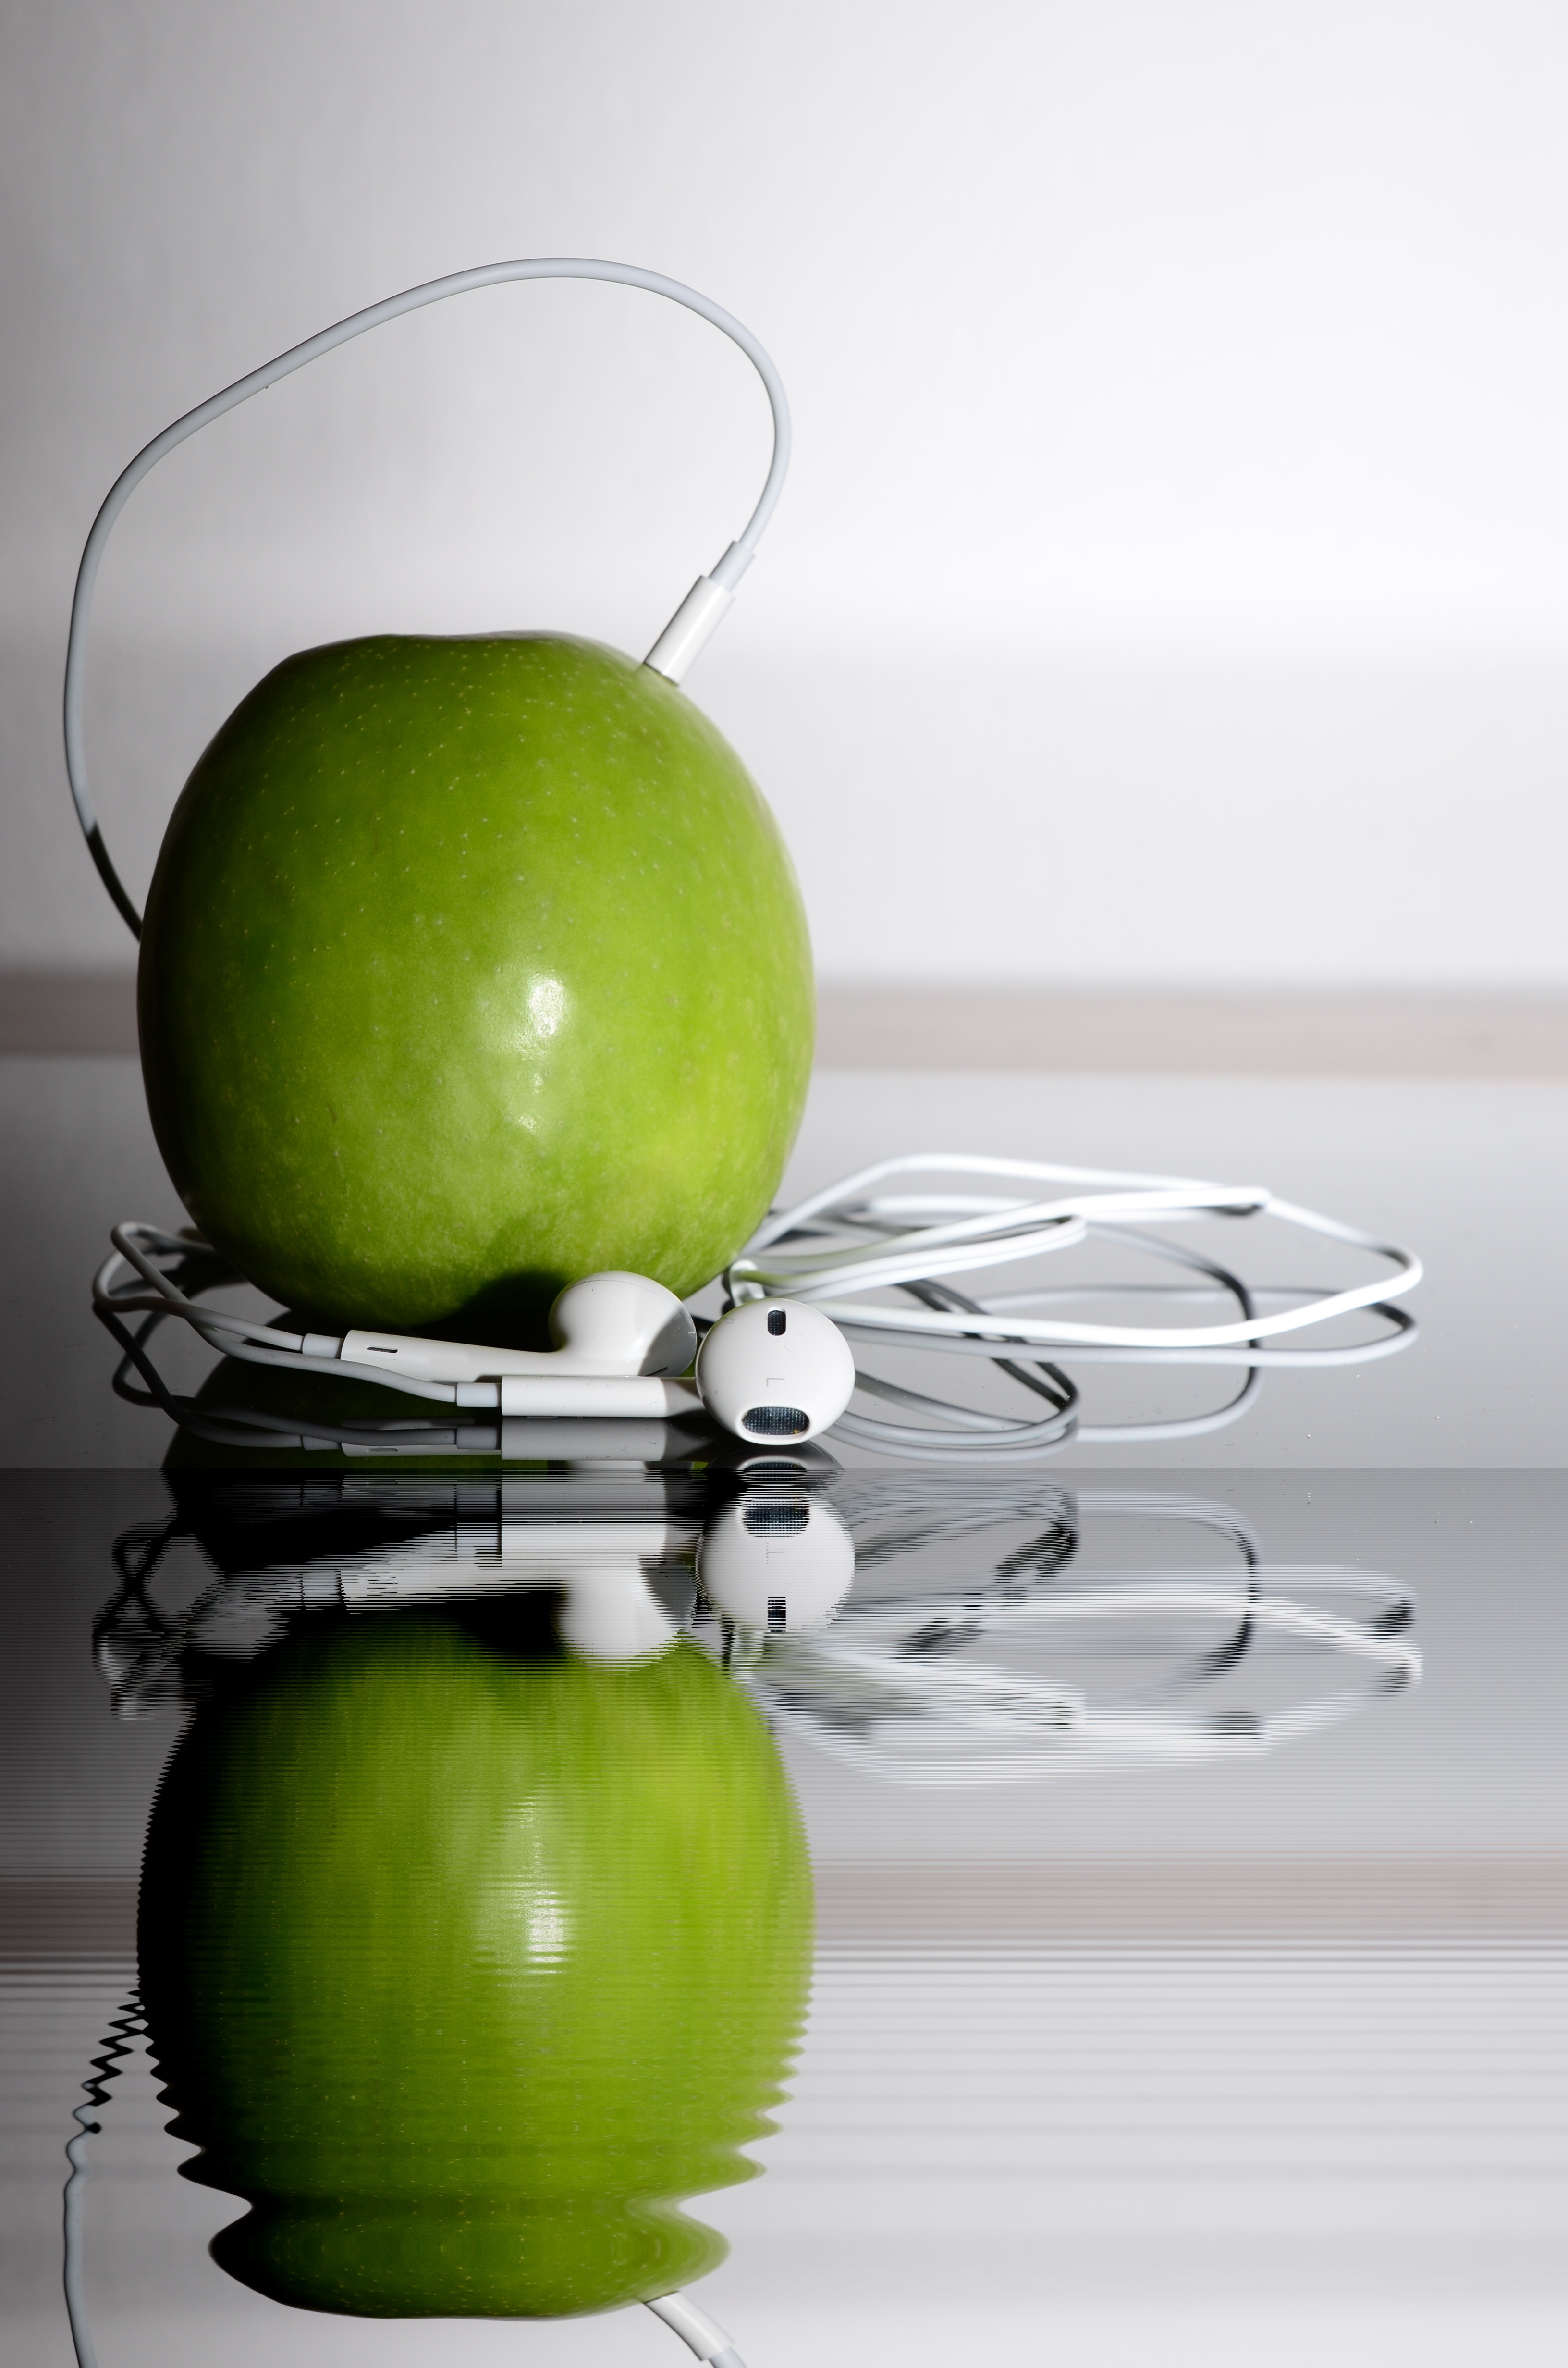
iphone, apple, water, music, abstract, plant, ipad, technology, fruit, glass, food, green, produce, human, drink, modern, acoustic, lime, juice, art, design, headphones, media, surreal, graphic, headset, liqueur, multimedia, ipod, earphones, citrus, global, mp3, songs, portable, flowering plant, ipad mini, still life photography, land plant